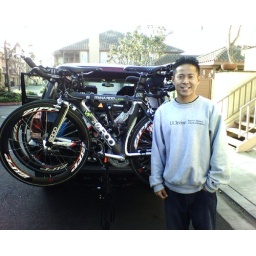
stop taking pictures and lets get going already.... the water in the lake is going to dry up from the heat.